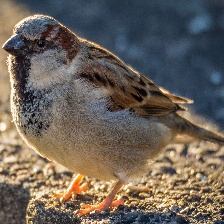
Species: HOUSE SPARROW
Scientific name: PASSER DOMESTICUS